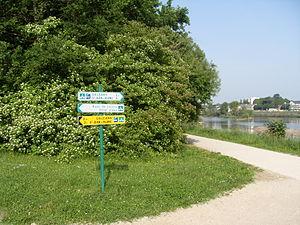
Panneau indiquant le parcours de ""La Loire à vélo"""
La Loire à Vélo est le nom d'une véloroute française située dans les départements du Cher, du Loiret, de Loir-et-Cher, d'Indre-et-Loire, de Maine-et-Loire et de la Loire-Atlantique.
Les années 2000 dans le Loiret décrivent les événements marquants pendant la période courant du 1ᵉʳ janvier 2000 au 31 décembre 2009 dans les domaines de l'organisation territoriale, la vie politique, la vie économique et sociale, les transports, l'urbanisme et l'habitat, la culture, les loisirs et les sports dans le département du Loiret.
La base de loisirs de l'Île Charlemagne est une base de plein air et de loisirs française située à Saint-Jean-le-Blanc dans le département du Loiret en région Centre-Val de Loire.
Le réseau hydrographique du Loiret est l'ensemble des éléments naturels ou artificiels, drainant les deux bassins versants couvrant le territoire du département du Loiret, les bassins de la Loire et de la Seine. Il regroupe ainsi des cours d'eau ou canaux situés entièrement ou partiellement dans le Loiret.